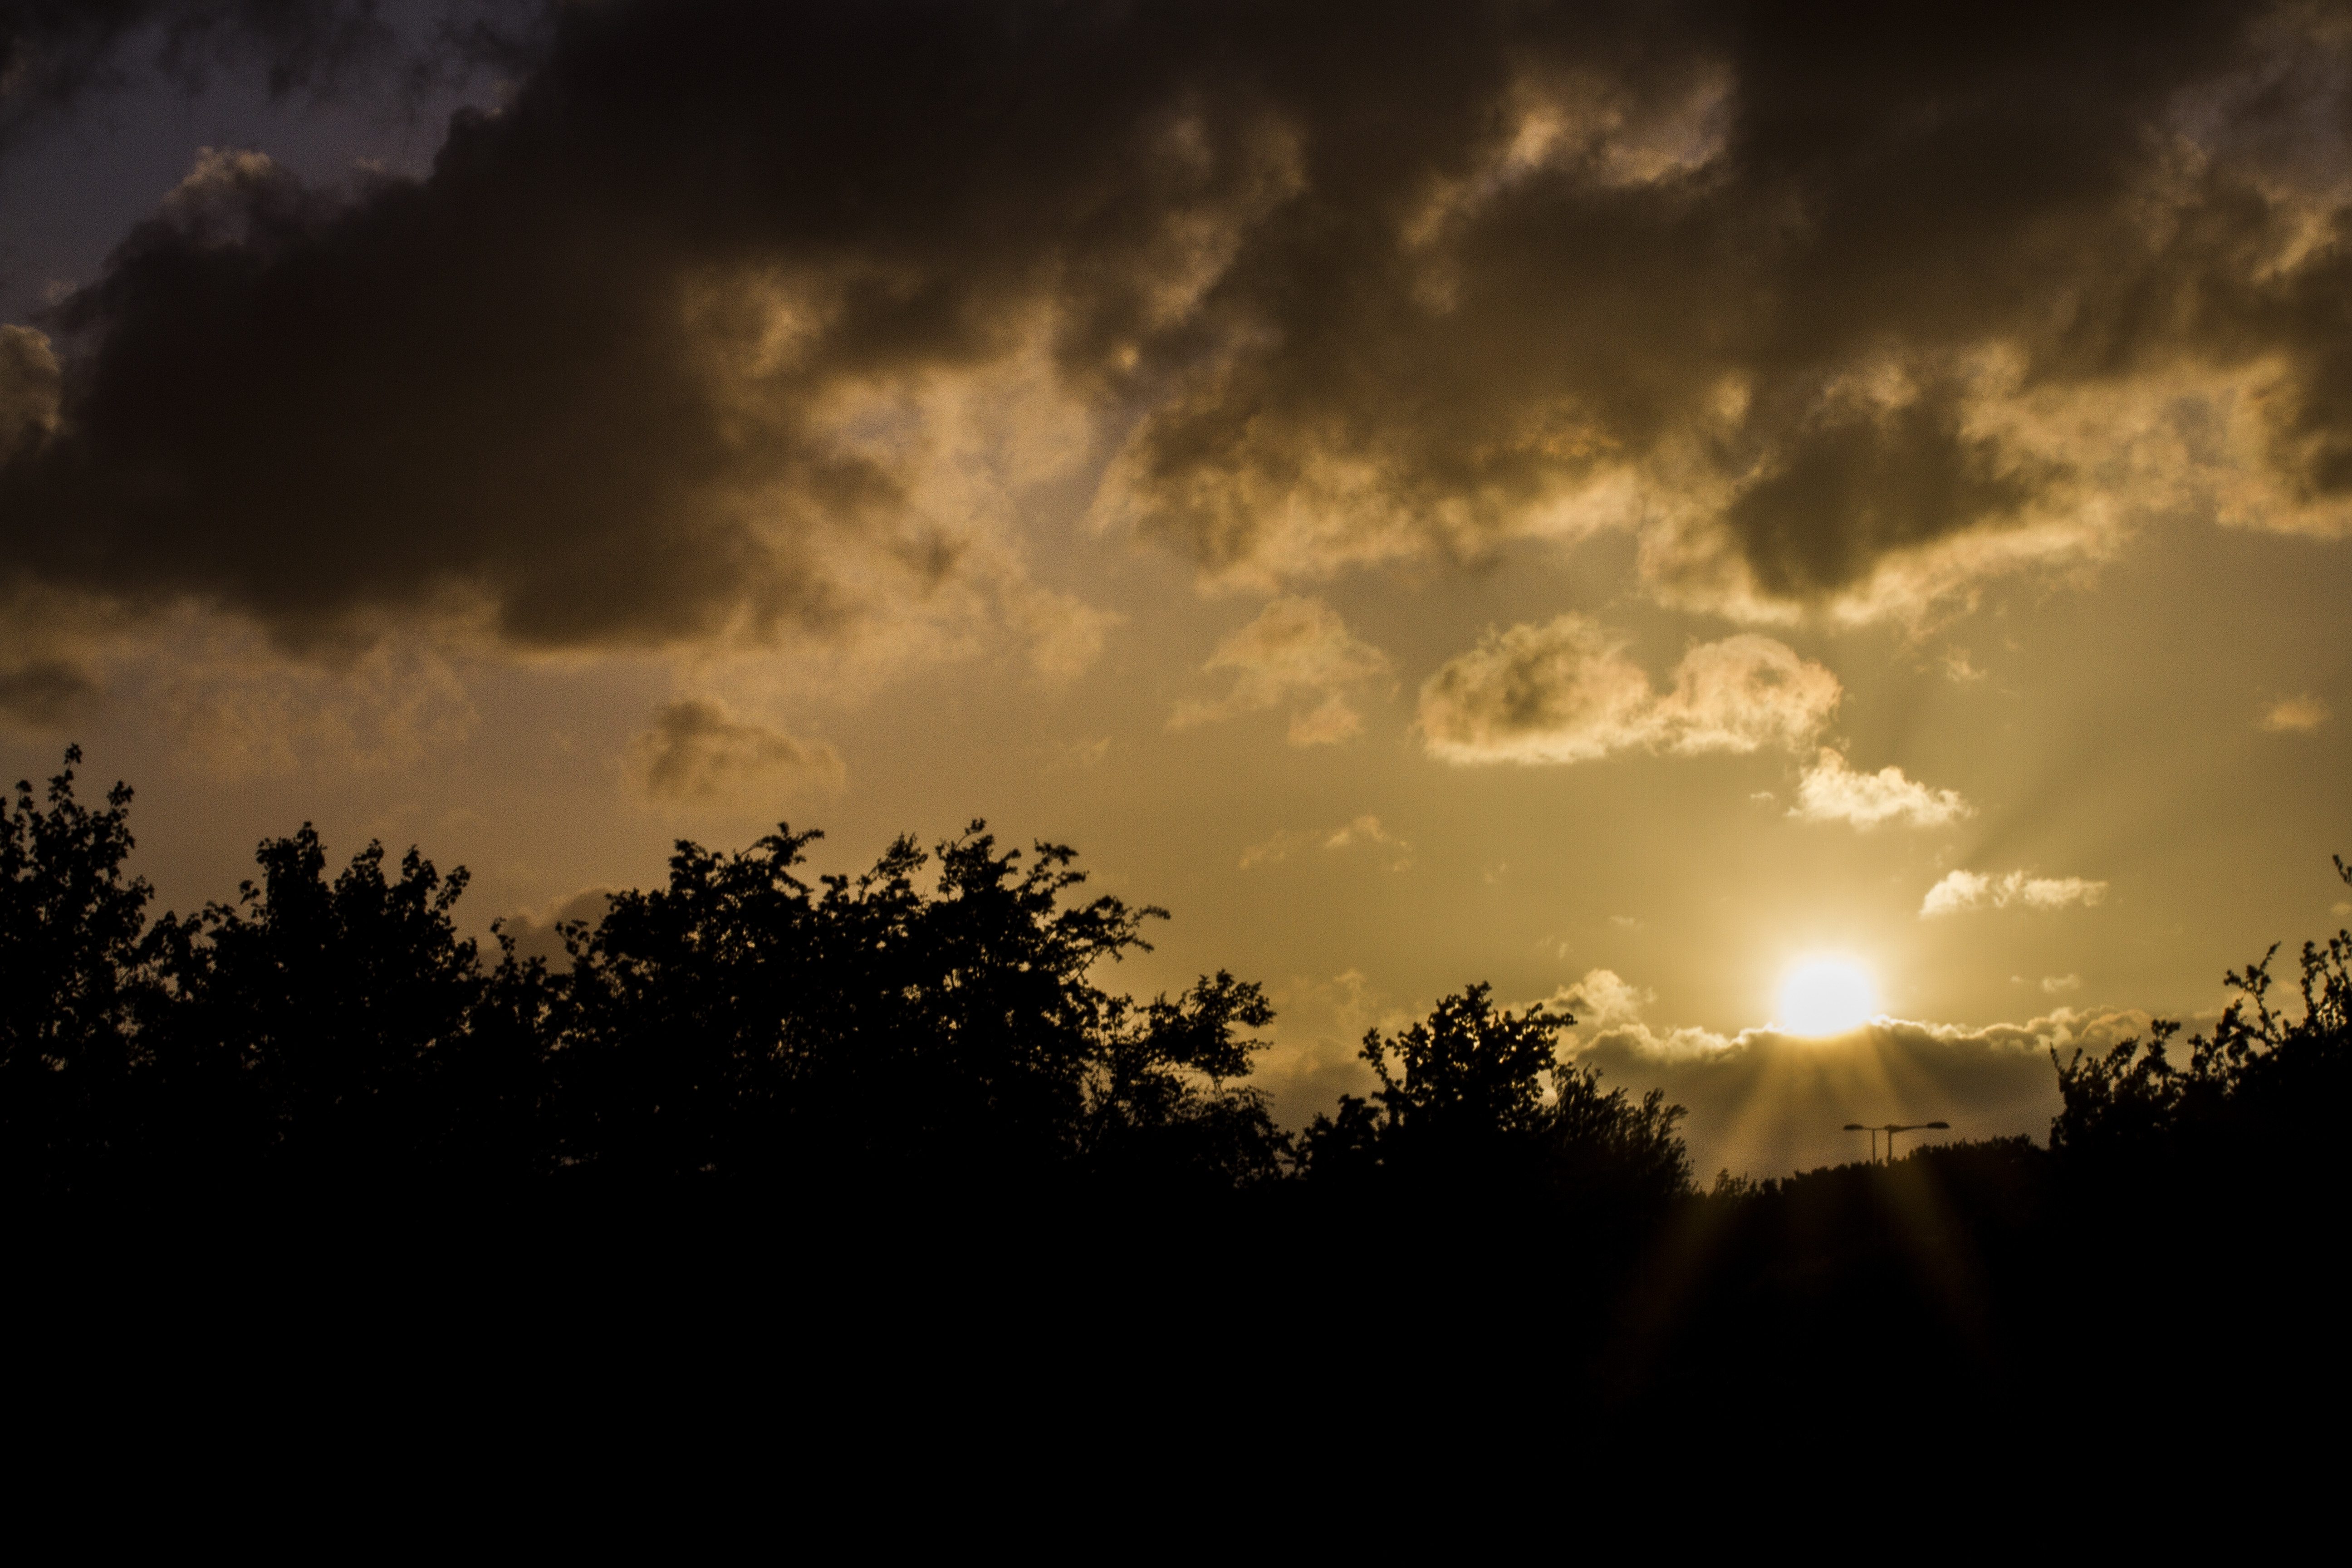
landscape, silhouette, light, cloud, sky, sun, sunrise, sunset, night, sunlight, morning, dawn, atmosphere, dusk, evening, darkness, uk, clouds, canon7d, nikkvalentine, peterborough, canon60mmmacrousm, meteorological phenomenon